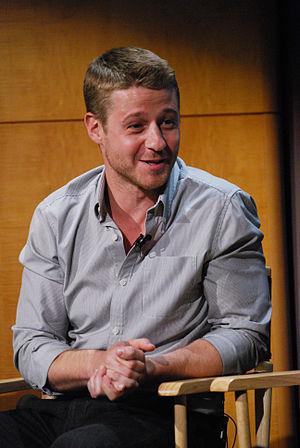
Benjamin « Ben » McKenzie Schenkkan, né à Austin le 12 septembre 1978, est un acteur américain.